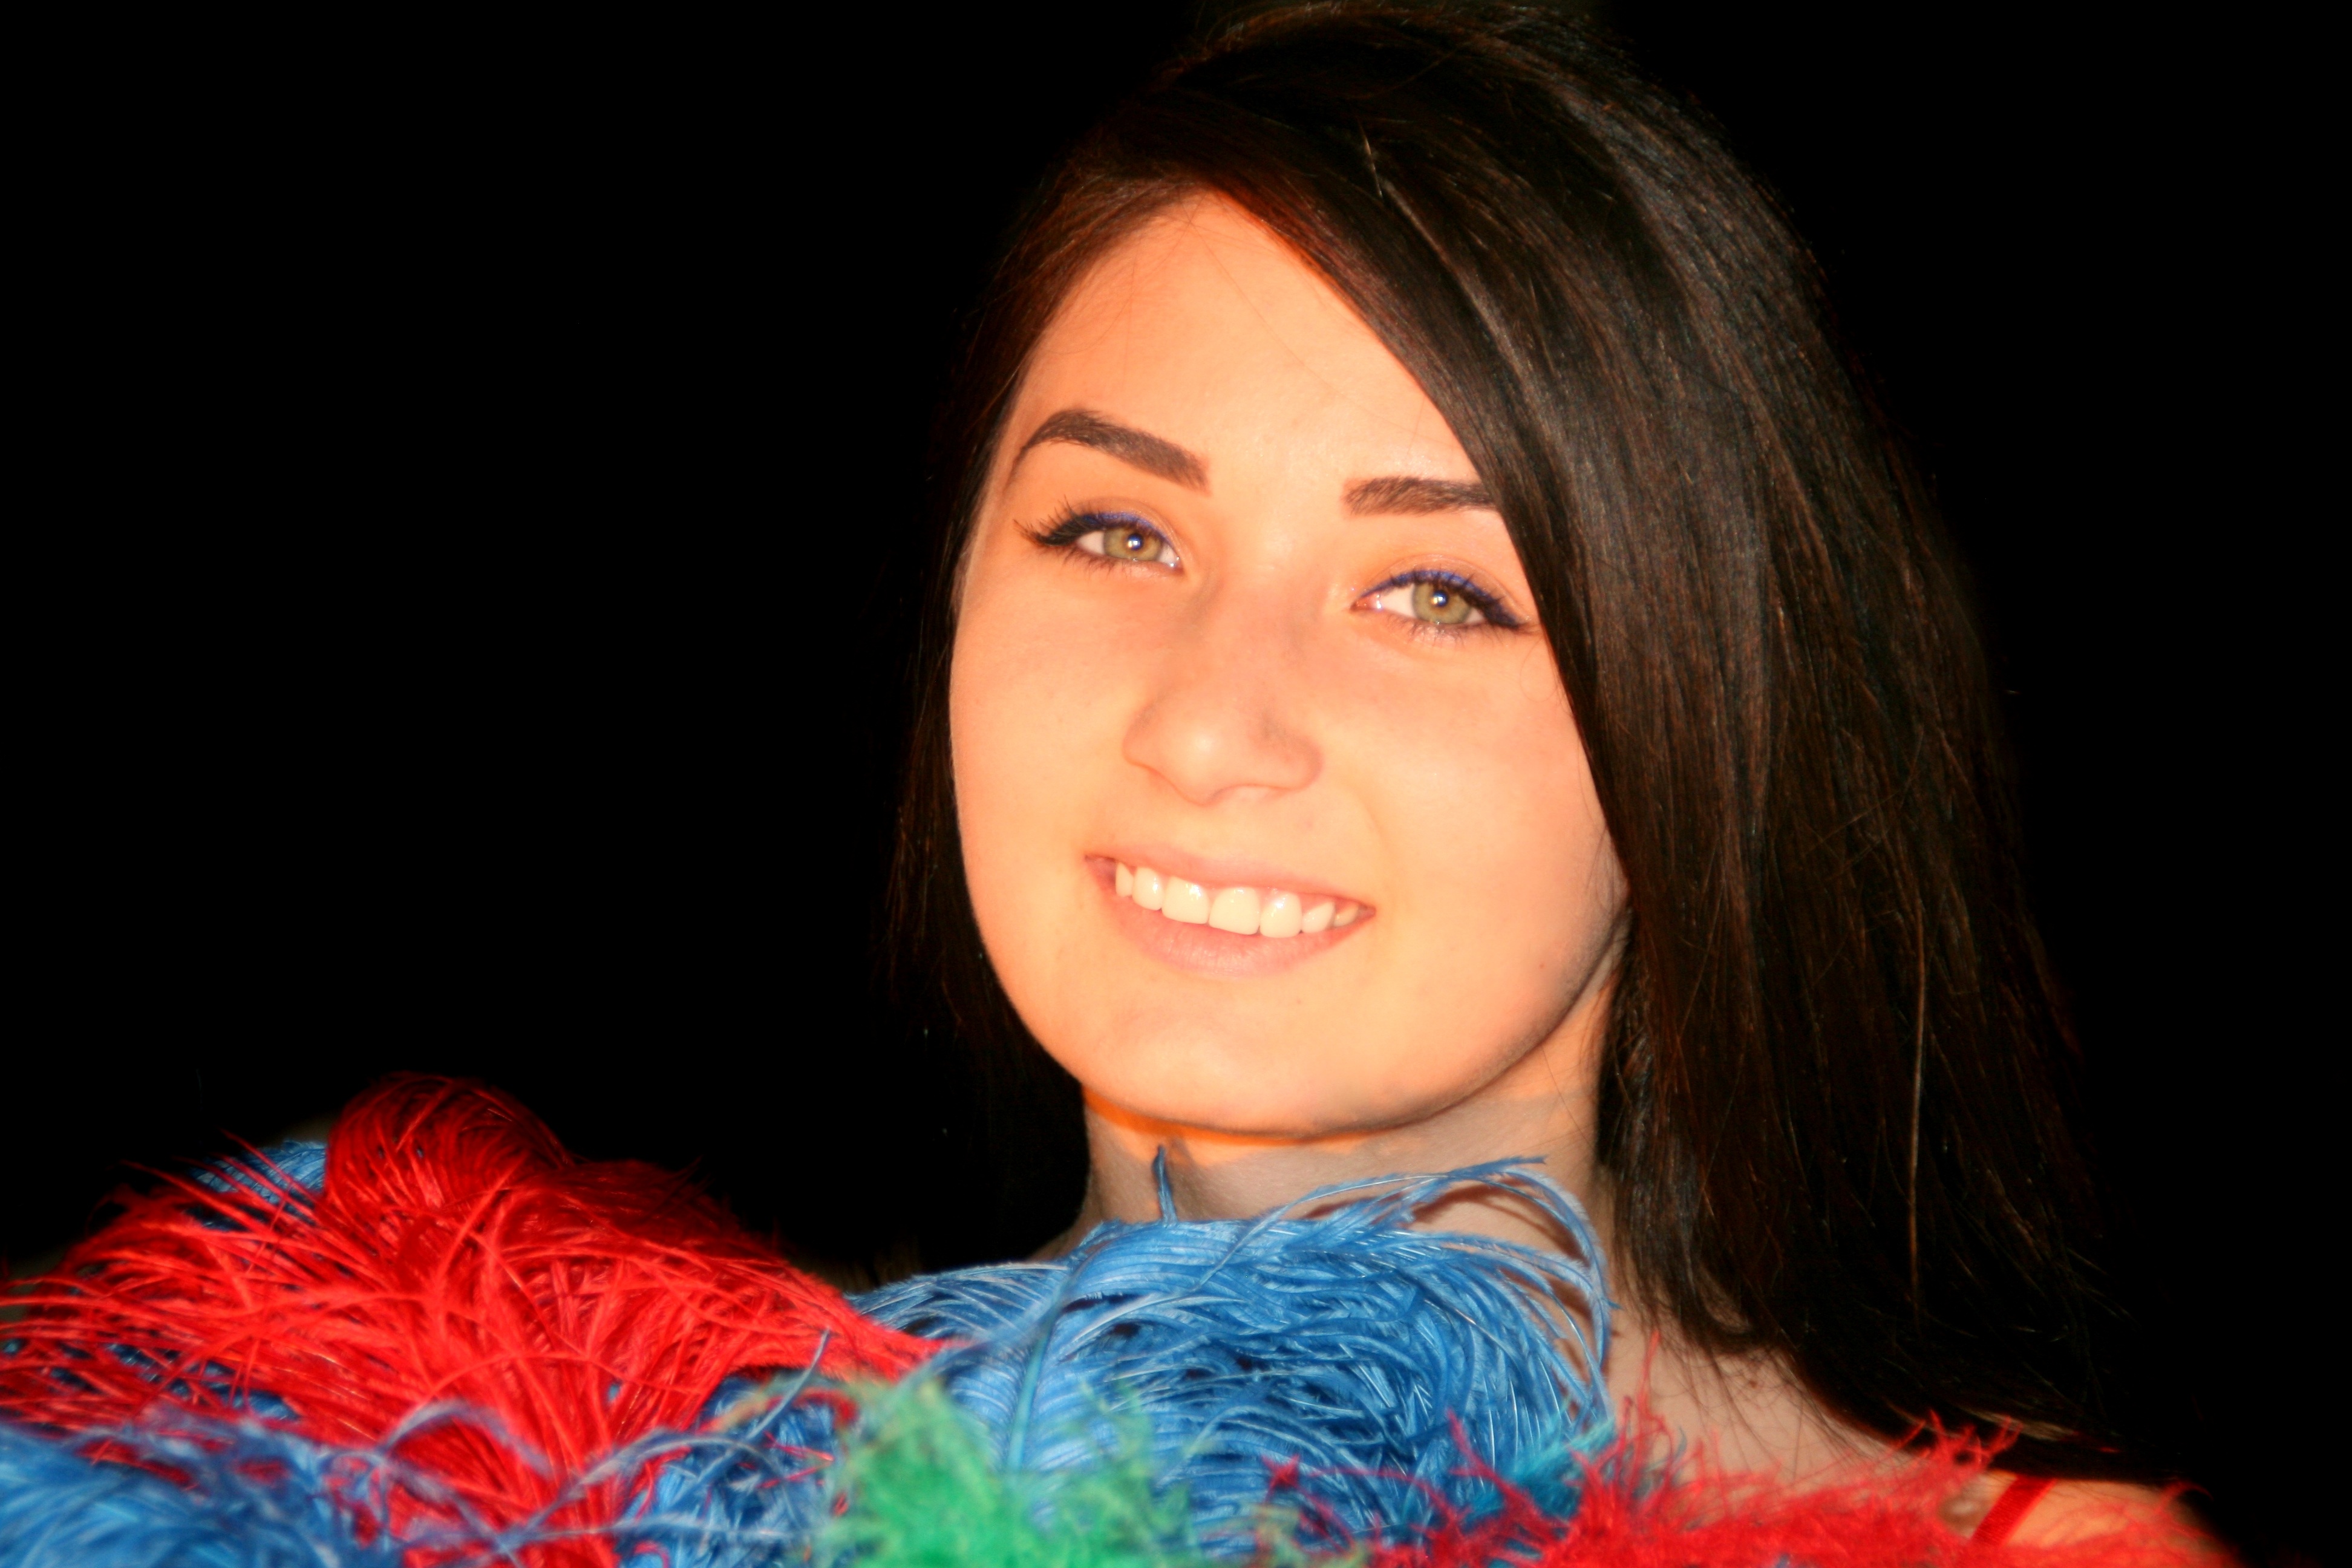
person, girl, woman, hair, singer, portrait, model, red, color, feather, lip, hairstyle, smile, human body, coloring, face, nose, eye, head, skin, beauty, organ, snowflakes, photo shoot, green eyes, brown hair, portrait photography